Les Kurbas Theatre

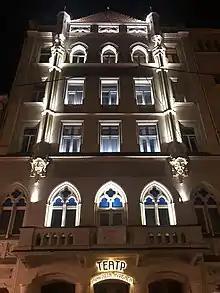
Les Kurbas Theater, Lviv.

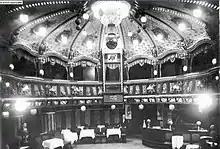
Interior of the Casino de Paris, which now houses the L. Kurbas Theater. Photo of the first floor. 20th century.

The Les Kurbas Lviv Academic Theater was founded in 1988 by and a group of young actors who, like the outstanding Ukrainian director Les Kurbas and his colleagues in 1918, felt the need to create a theater. has been the artistic director of the theater since 2019.